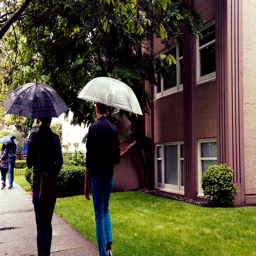
Two people are walking down a street with umbrellas in the rain behind a couple also walking in the rain.
People are walking under umbrellas in the rain.
Some people are walking with umbrellas on the sidwalk
A pair of people with umbrella's walking down a sidewalk.
there are two people walking down the street with umbrellas